Letter to the Grand Duchess Christina

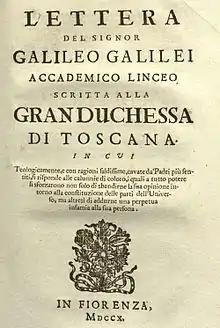
Cover of Galileo's "Letter to the Grand Duchess Christina", printing of 1705

Christina was the daughter of Charles III of Lorraine and granddaughter of Catherine de' Medici.